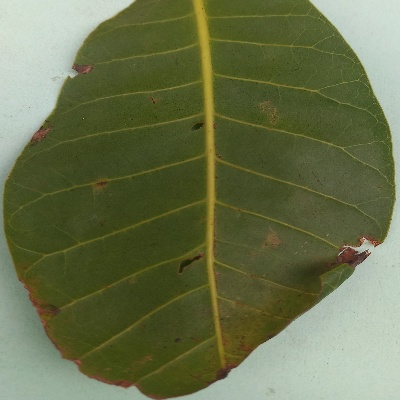
Crop: Cashew
Condition: anthracnose